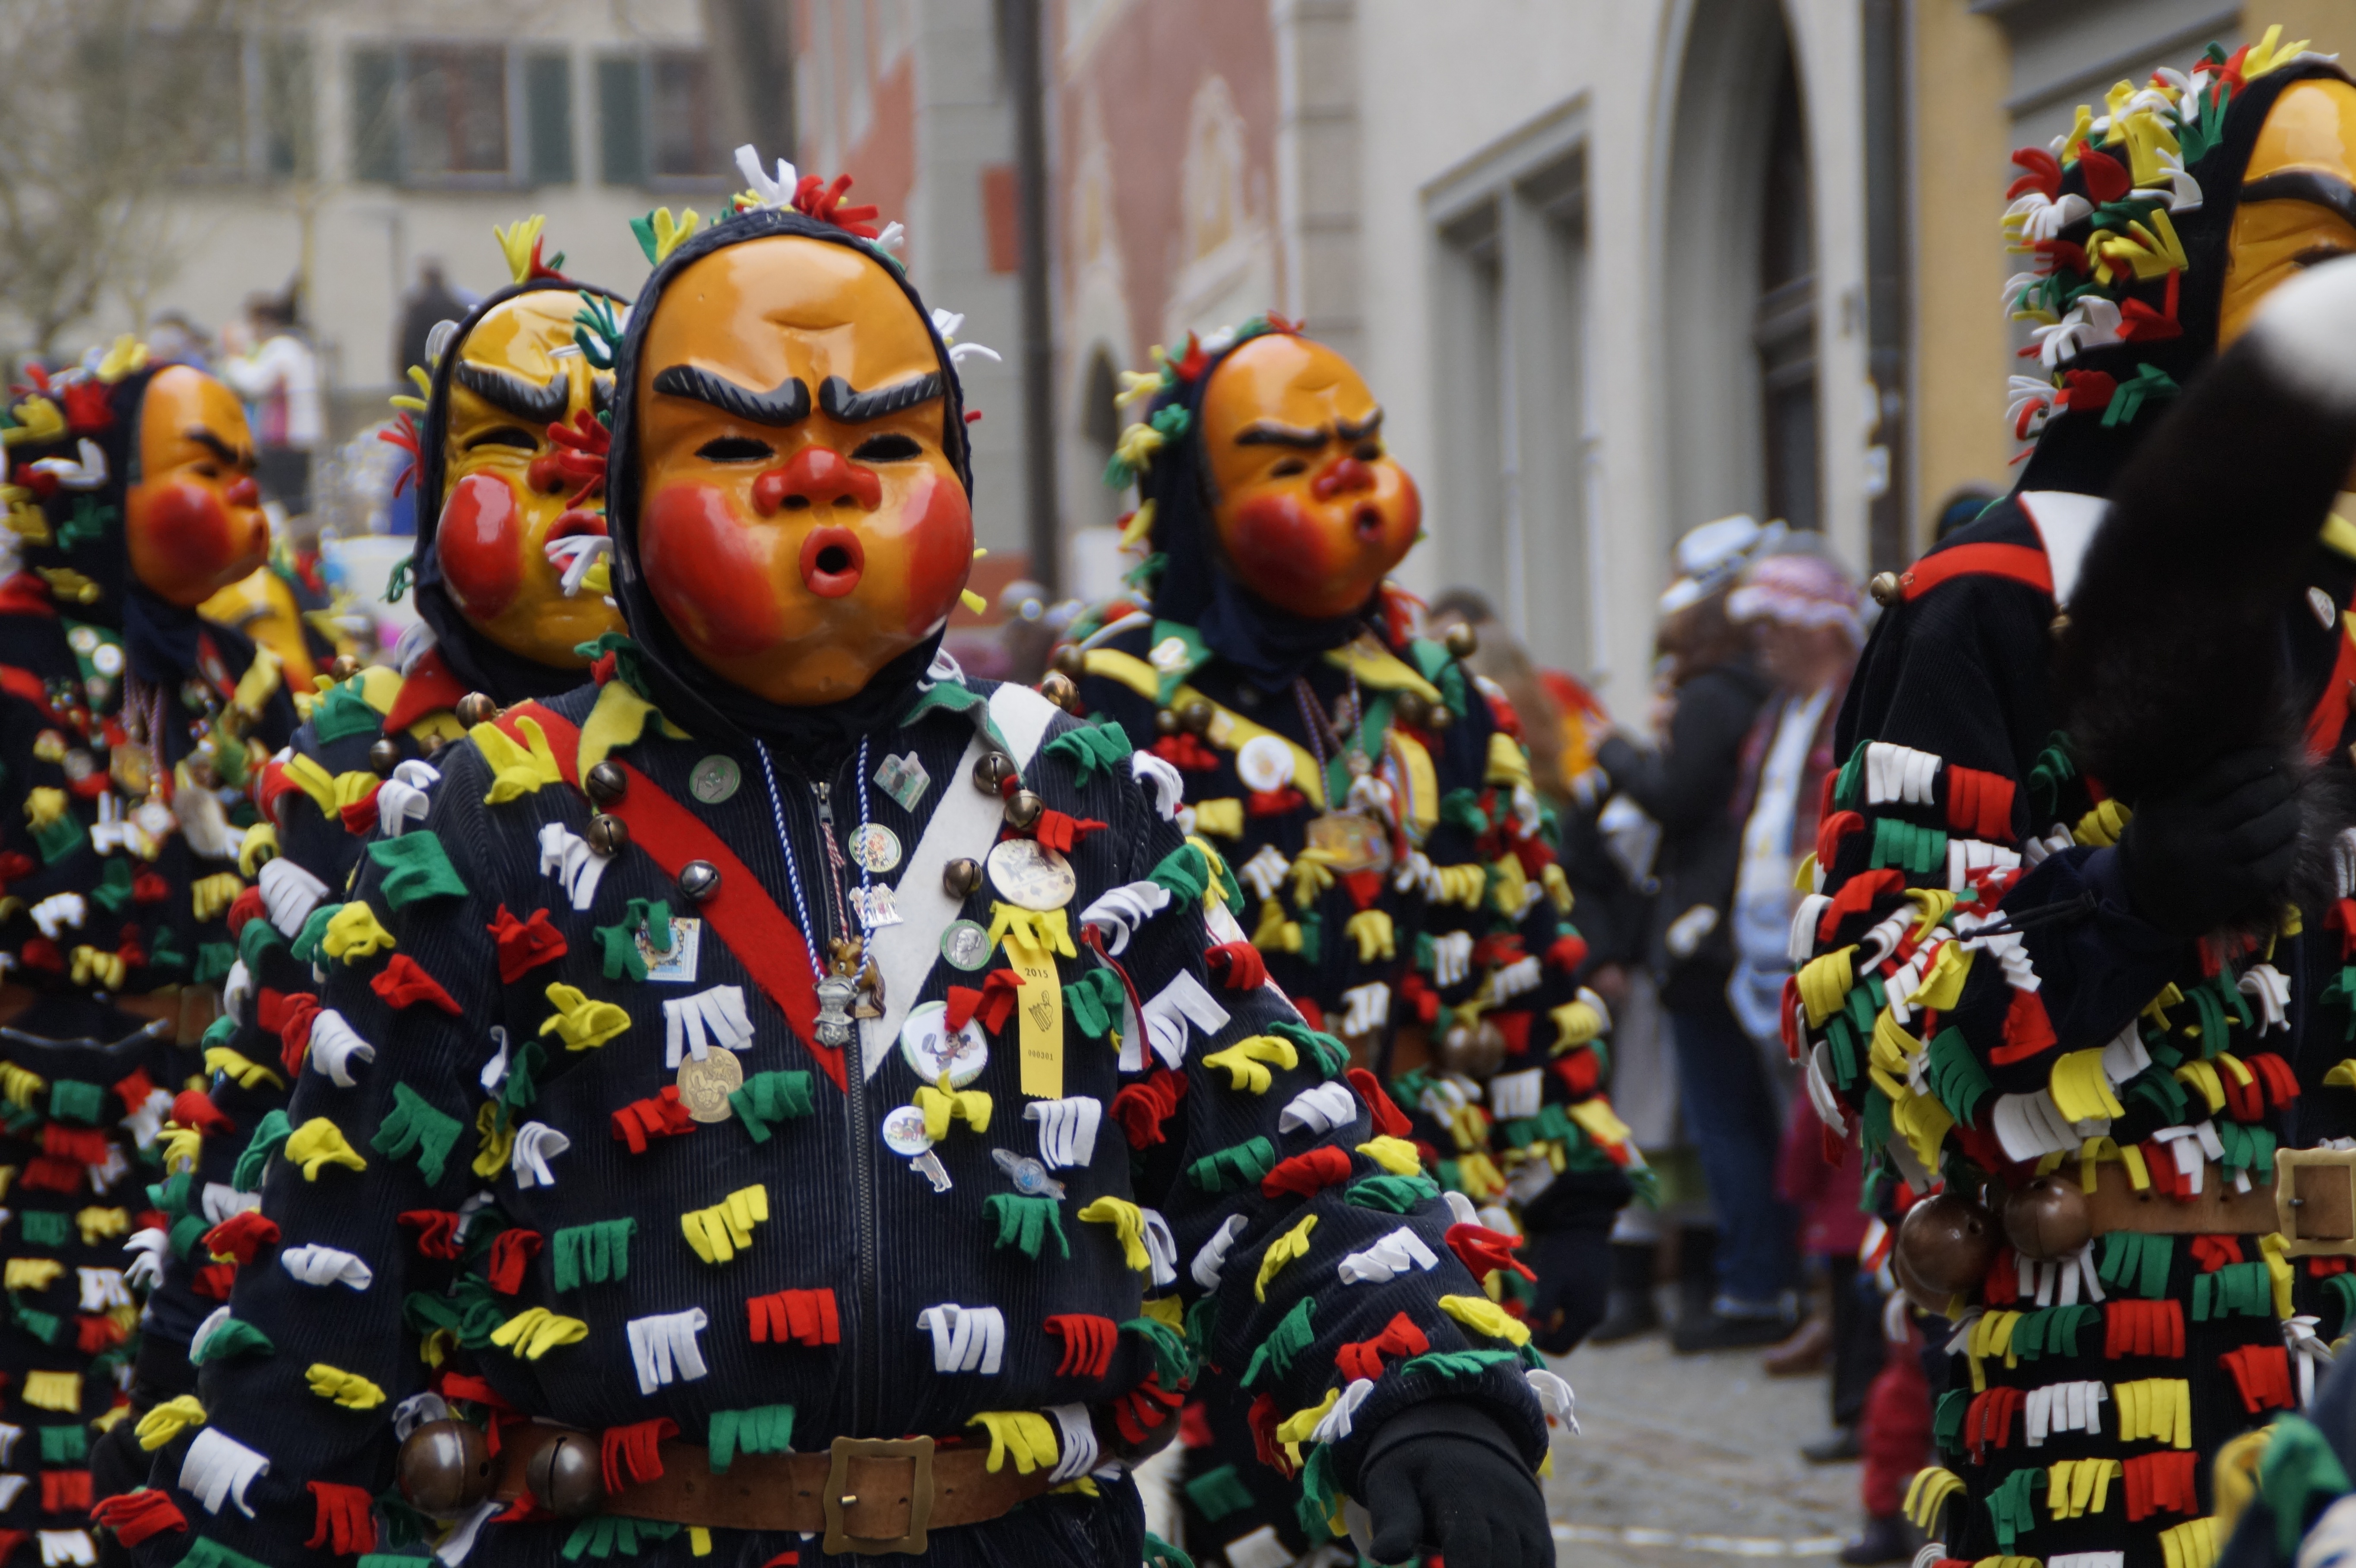
people, carnival, parade, bake, festival, figure, move, carved, masks, event, custom, tradition, costume, masquerade, panel, customs, fasnet, fools jump, swabian alemannic, haes, haestraeger, guild group, strassenfasnet, wooden mask, fools guild, saint patrick's day, thickness baking, inflate jaws